Mel Blanc

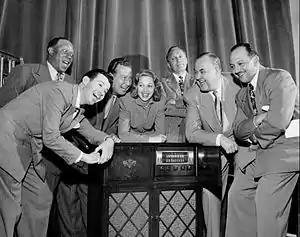
The cast of "The Jack Benny Program", from left to right: Eddie "Rochester" Anderson, Dennis Day, Phil Harris, Mary Livingstone, Jack Benny, Don Wilson, and Mel Blanc

Blanc was a regular on the NBC Red Network show "The Jack Benny Program" in various roles, including voicing Benny's Maxwell automobile (in desperate need of a tune-up), violin teacher Professor LeBlanc, Polly the Parrot, Benny's pet polar bear Carmichael and the train announcer. The first role came from a mishap when the recording of the automobile's sounds failed to play on cue, prompting Blanc to take the microphone and improvise the sounds himself. The audience reacted so positively that Benny decided to dispense with the recording altogether and have Blanc continue in that role. One of Blanc's characters from Benny's radio (and later TV) programs was "Sy, the Little Mexican", who spoke one word at a time. He continued to work with Benny on radio until the series ended in 1955 and followed the program into television from Benny's 1950 debut episode through guest spots on NBC specials in the 1970s.